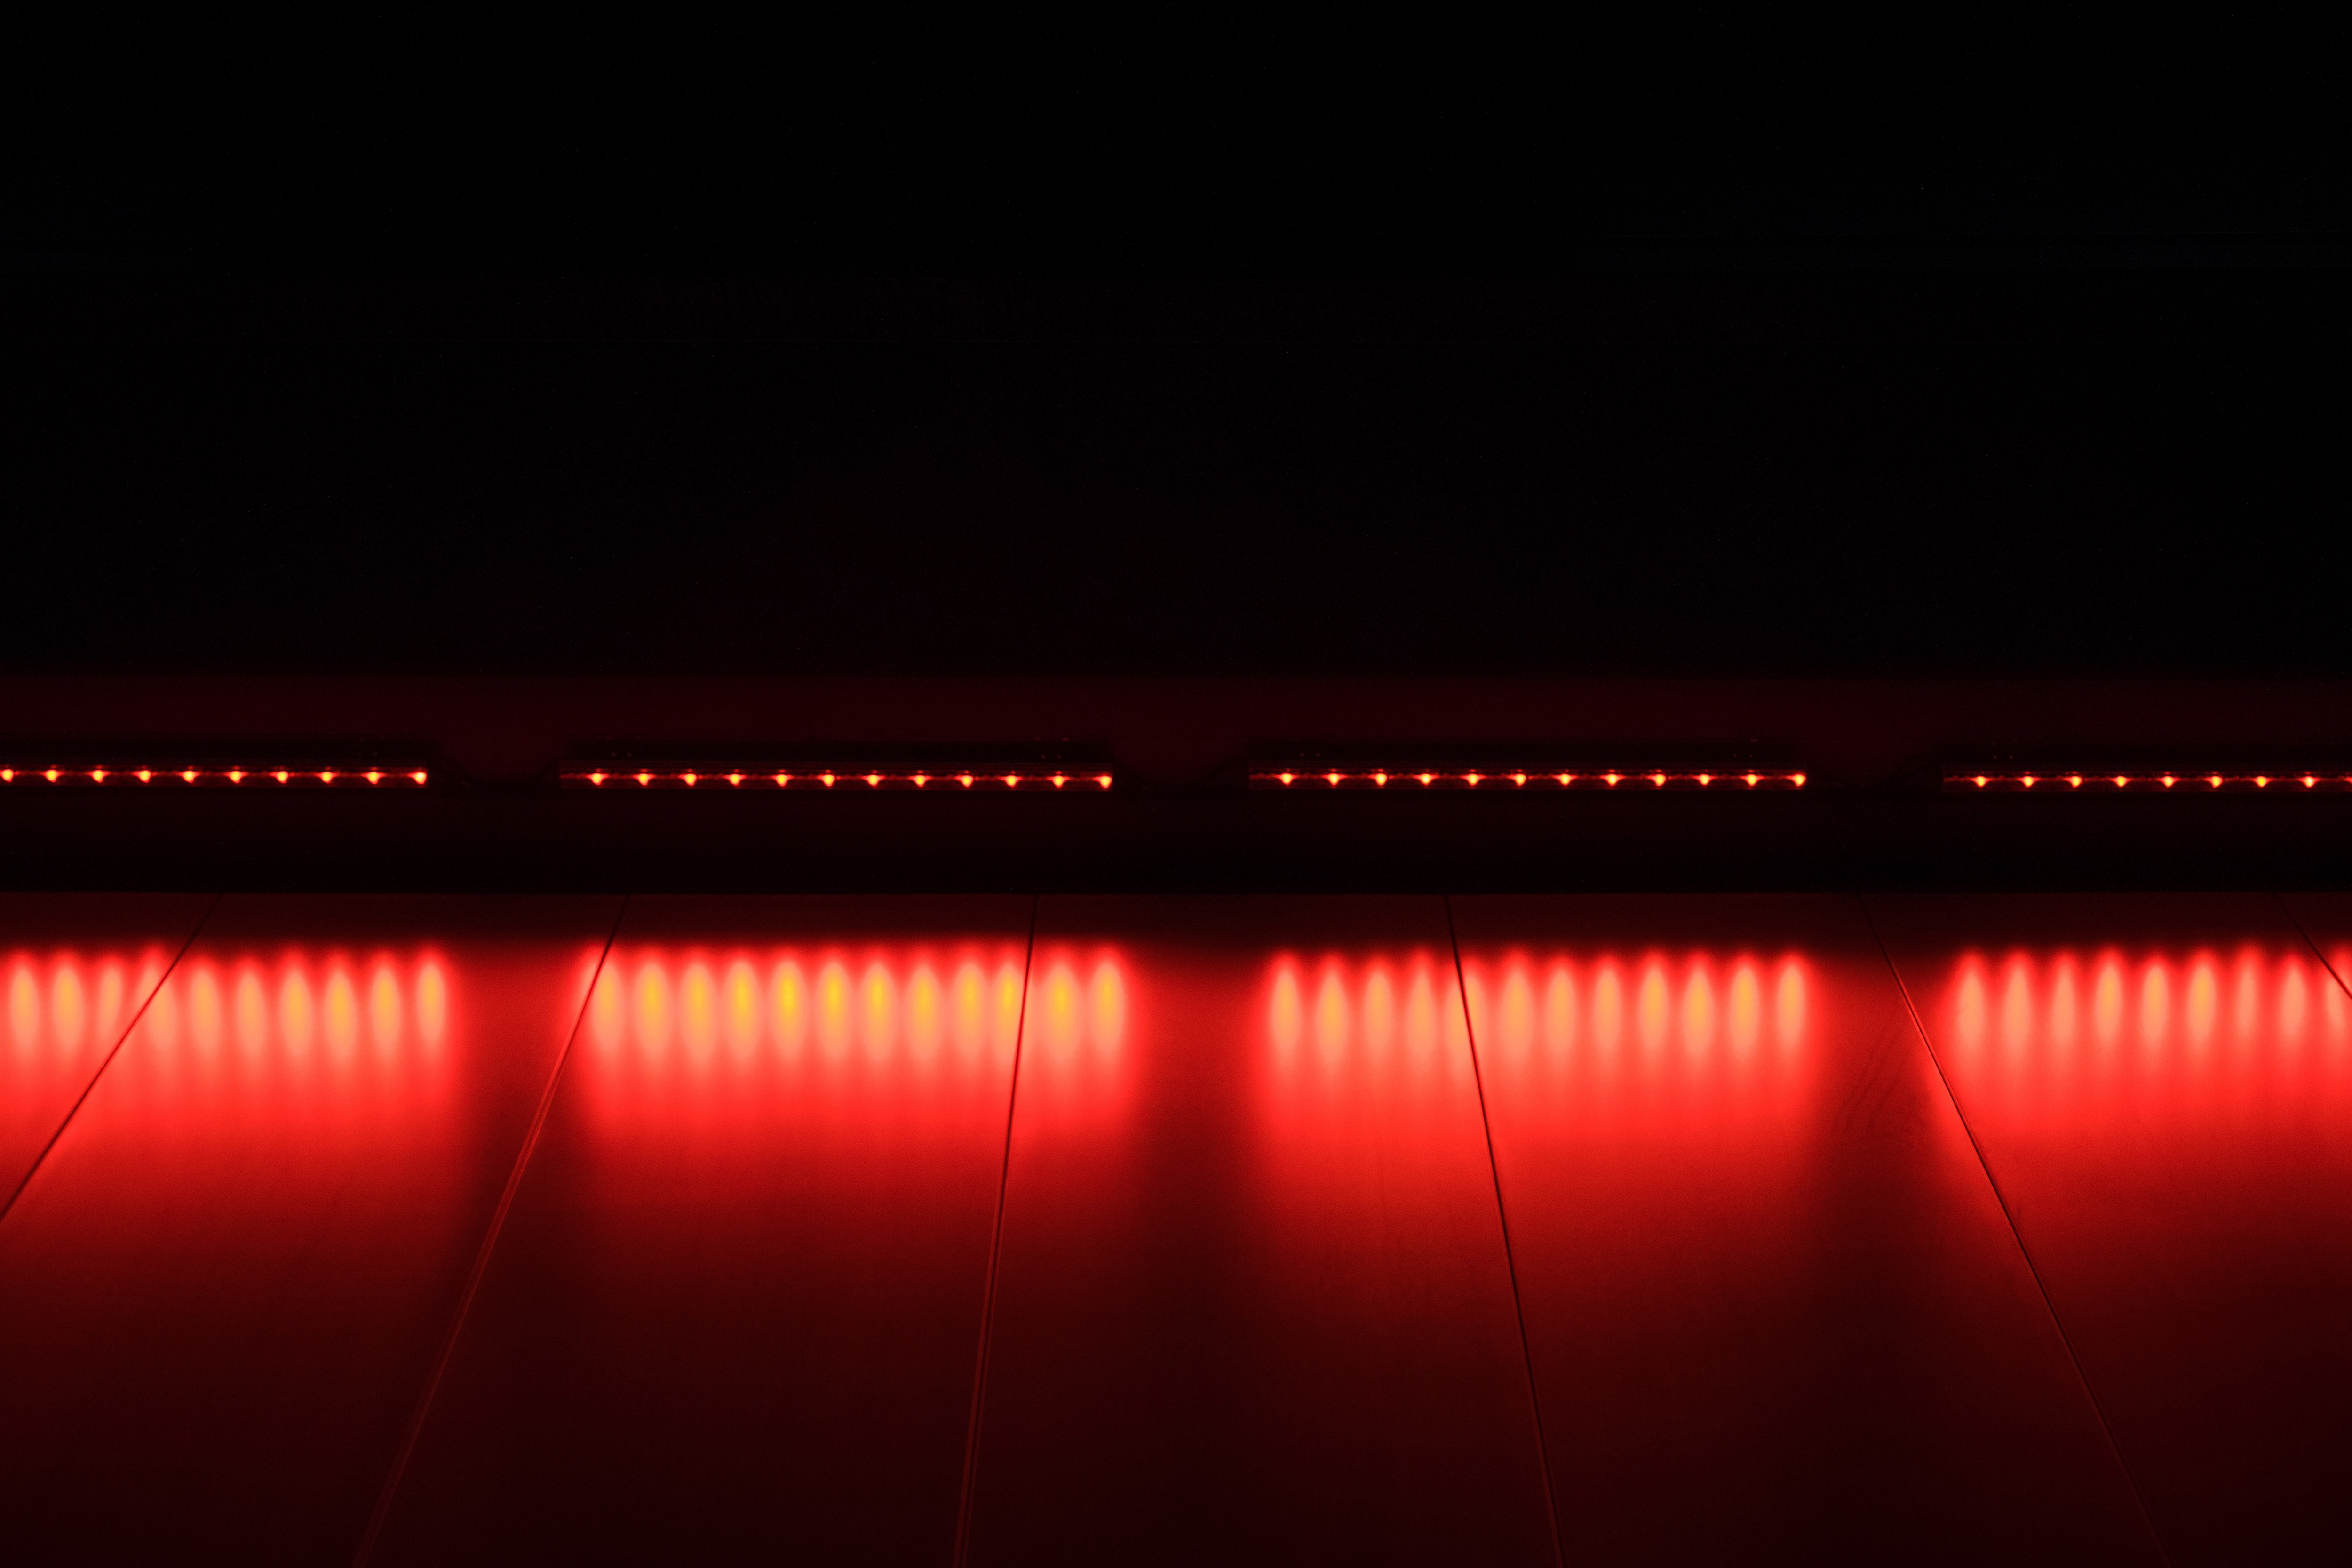
red, light, lighting, night, automotive lighting